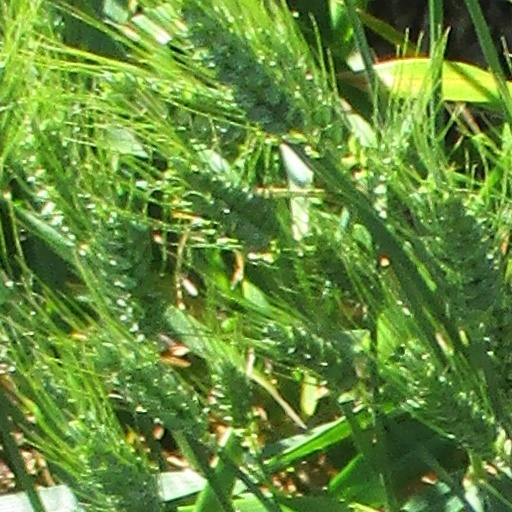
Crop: wheat